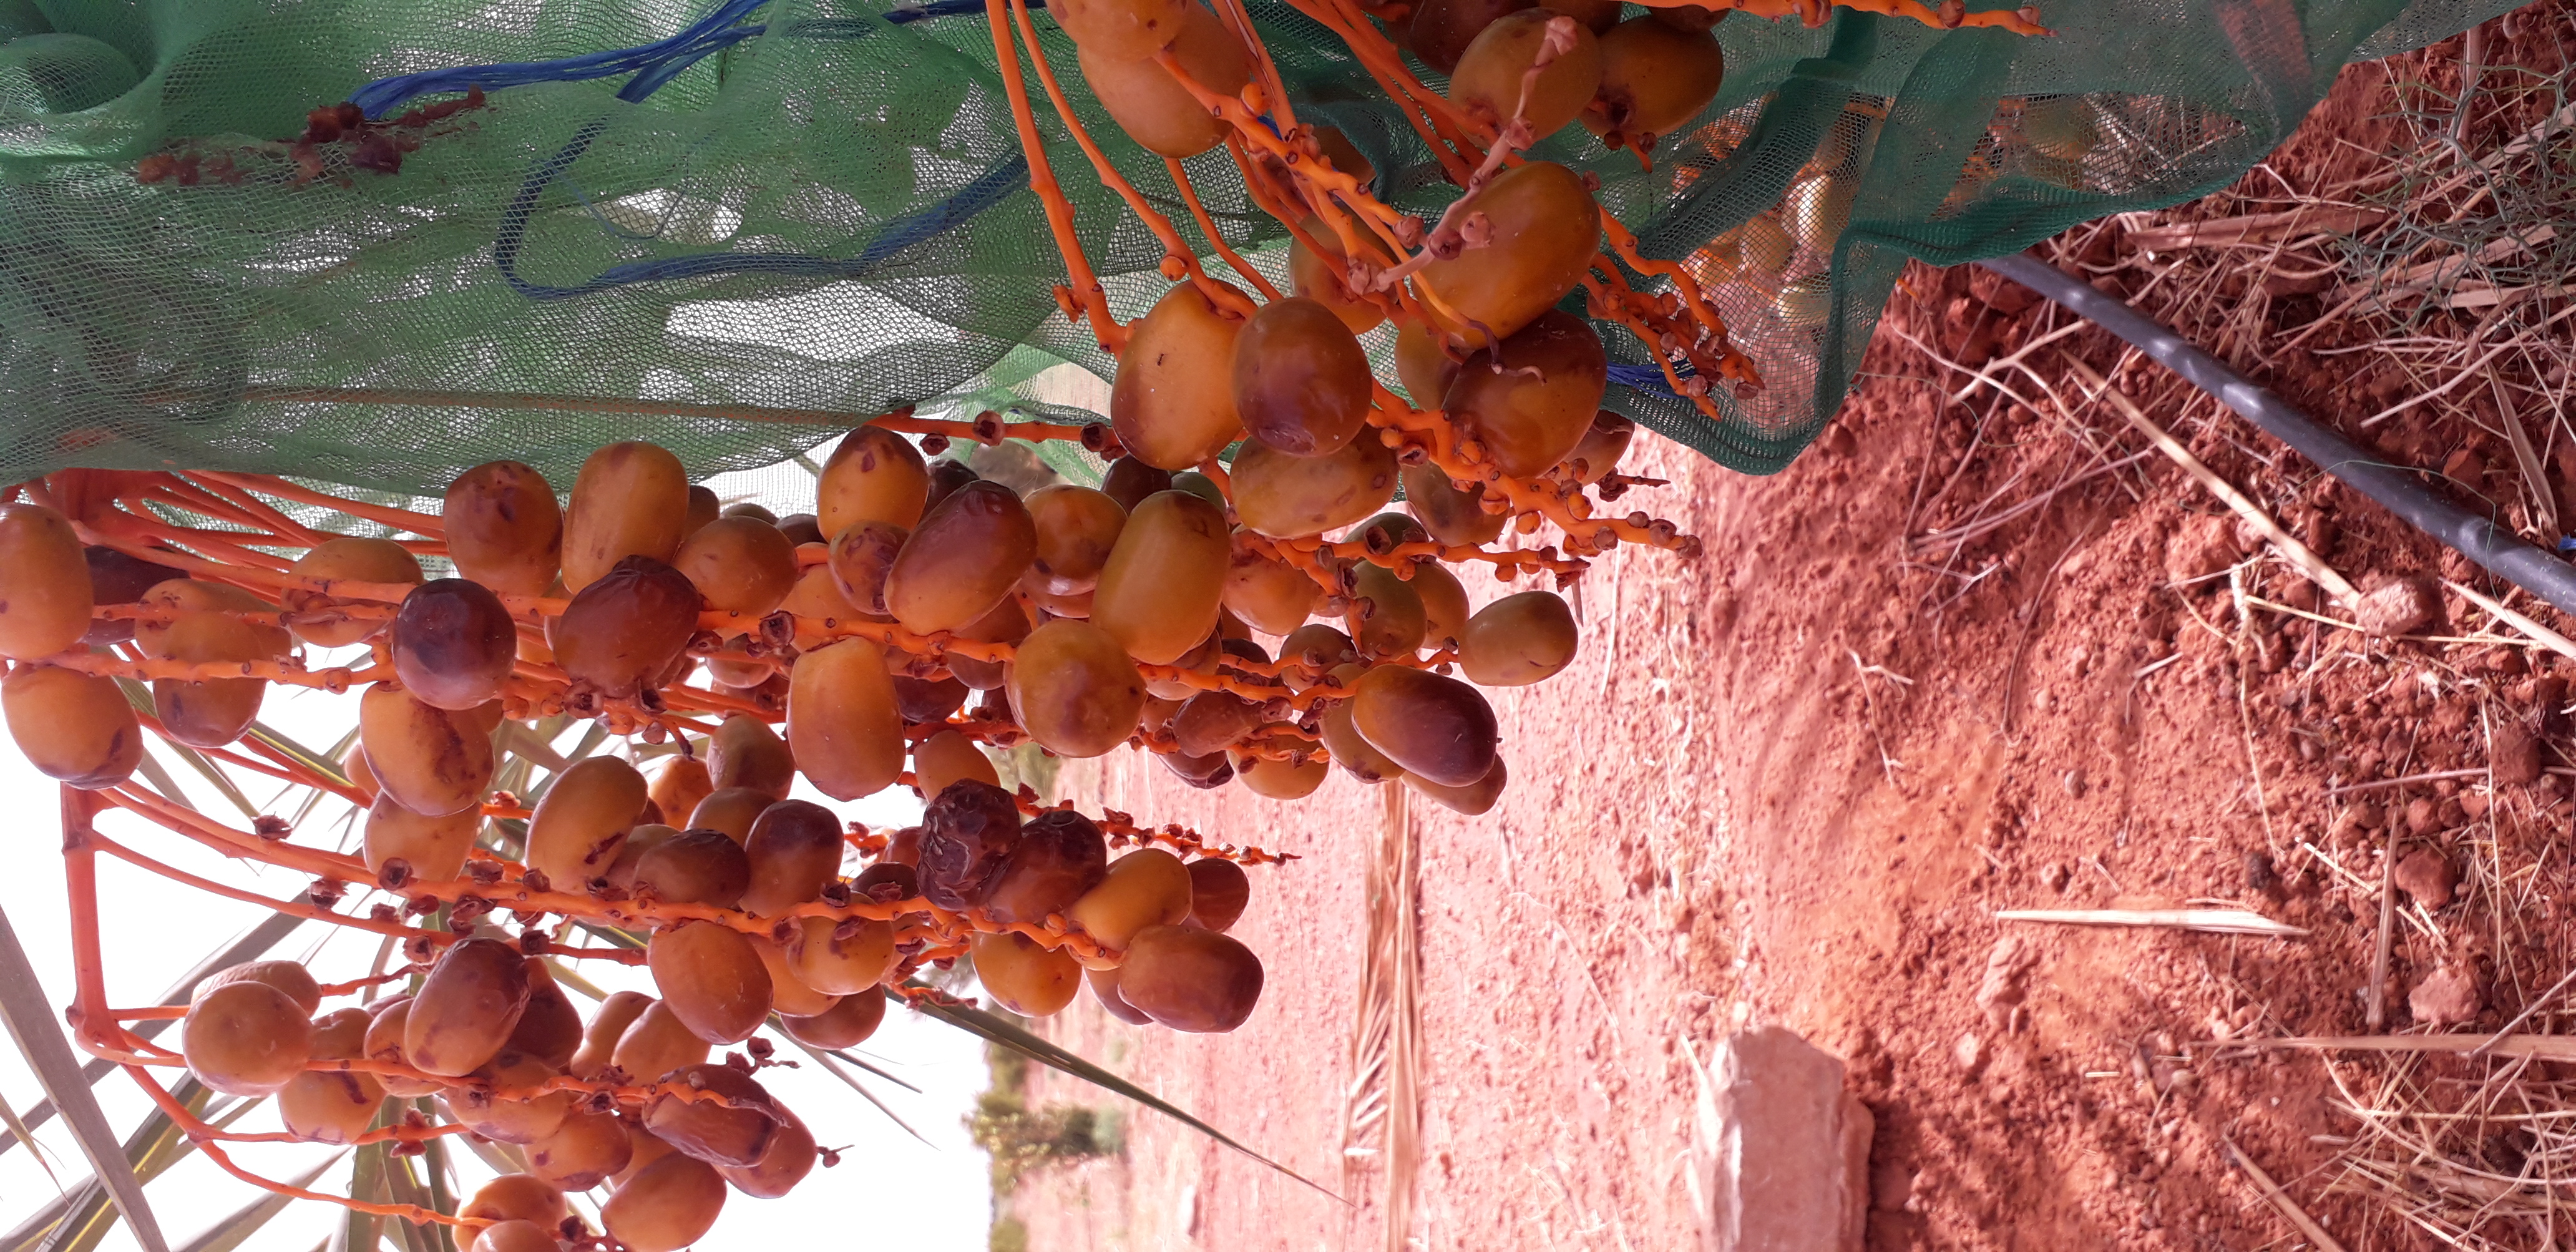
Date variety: Boufagous